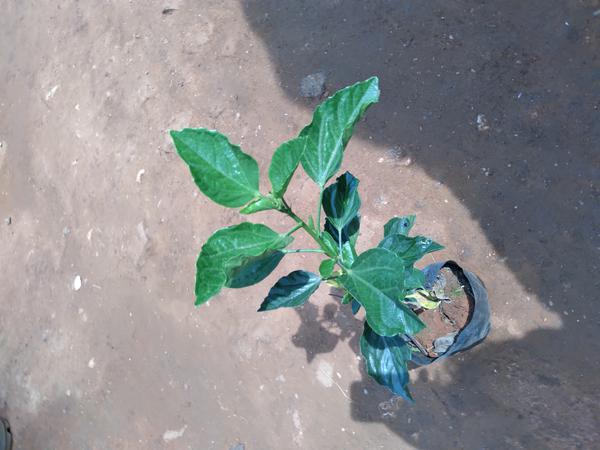
Plant: Hibiscus